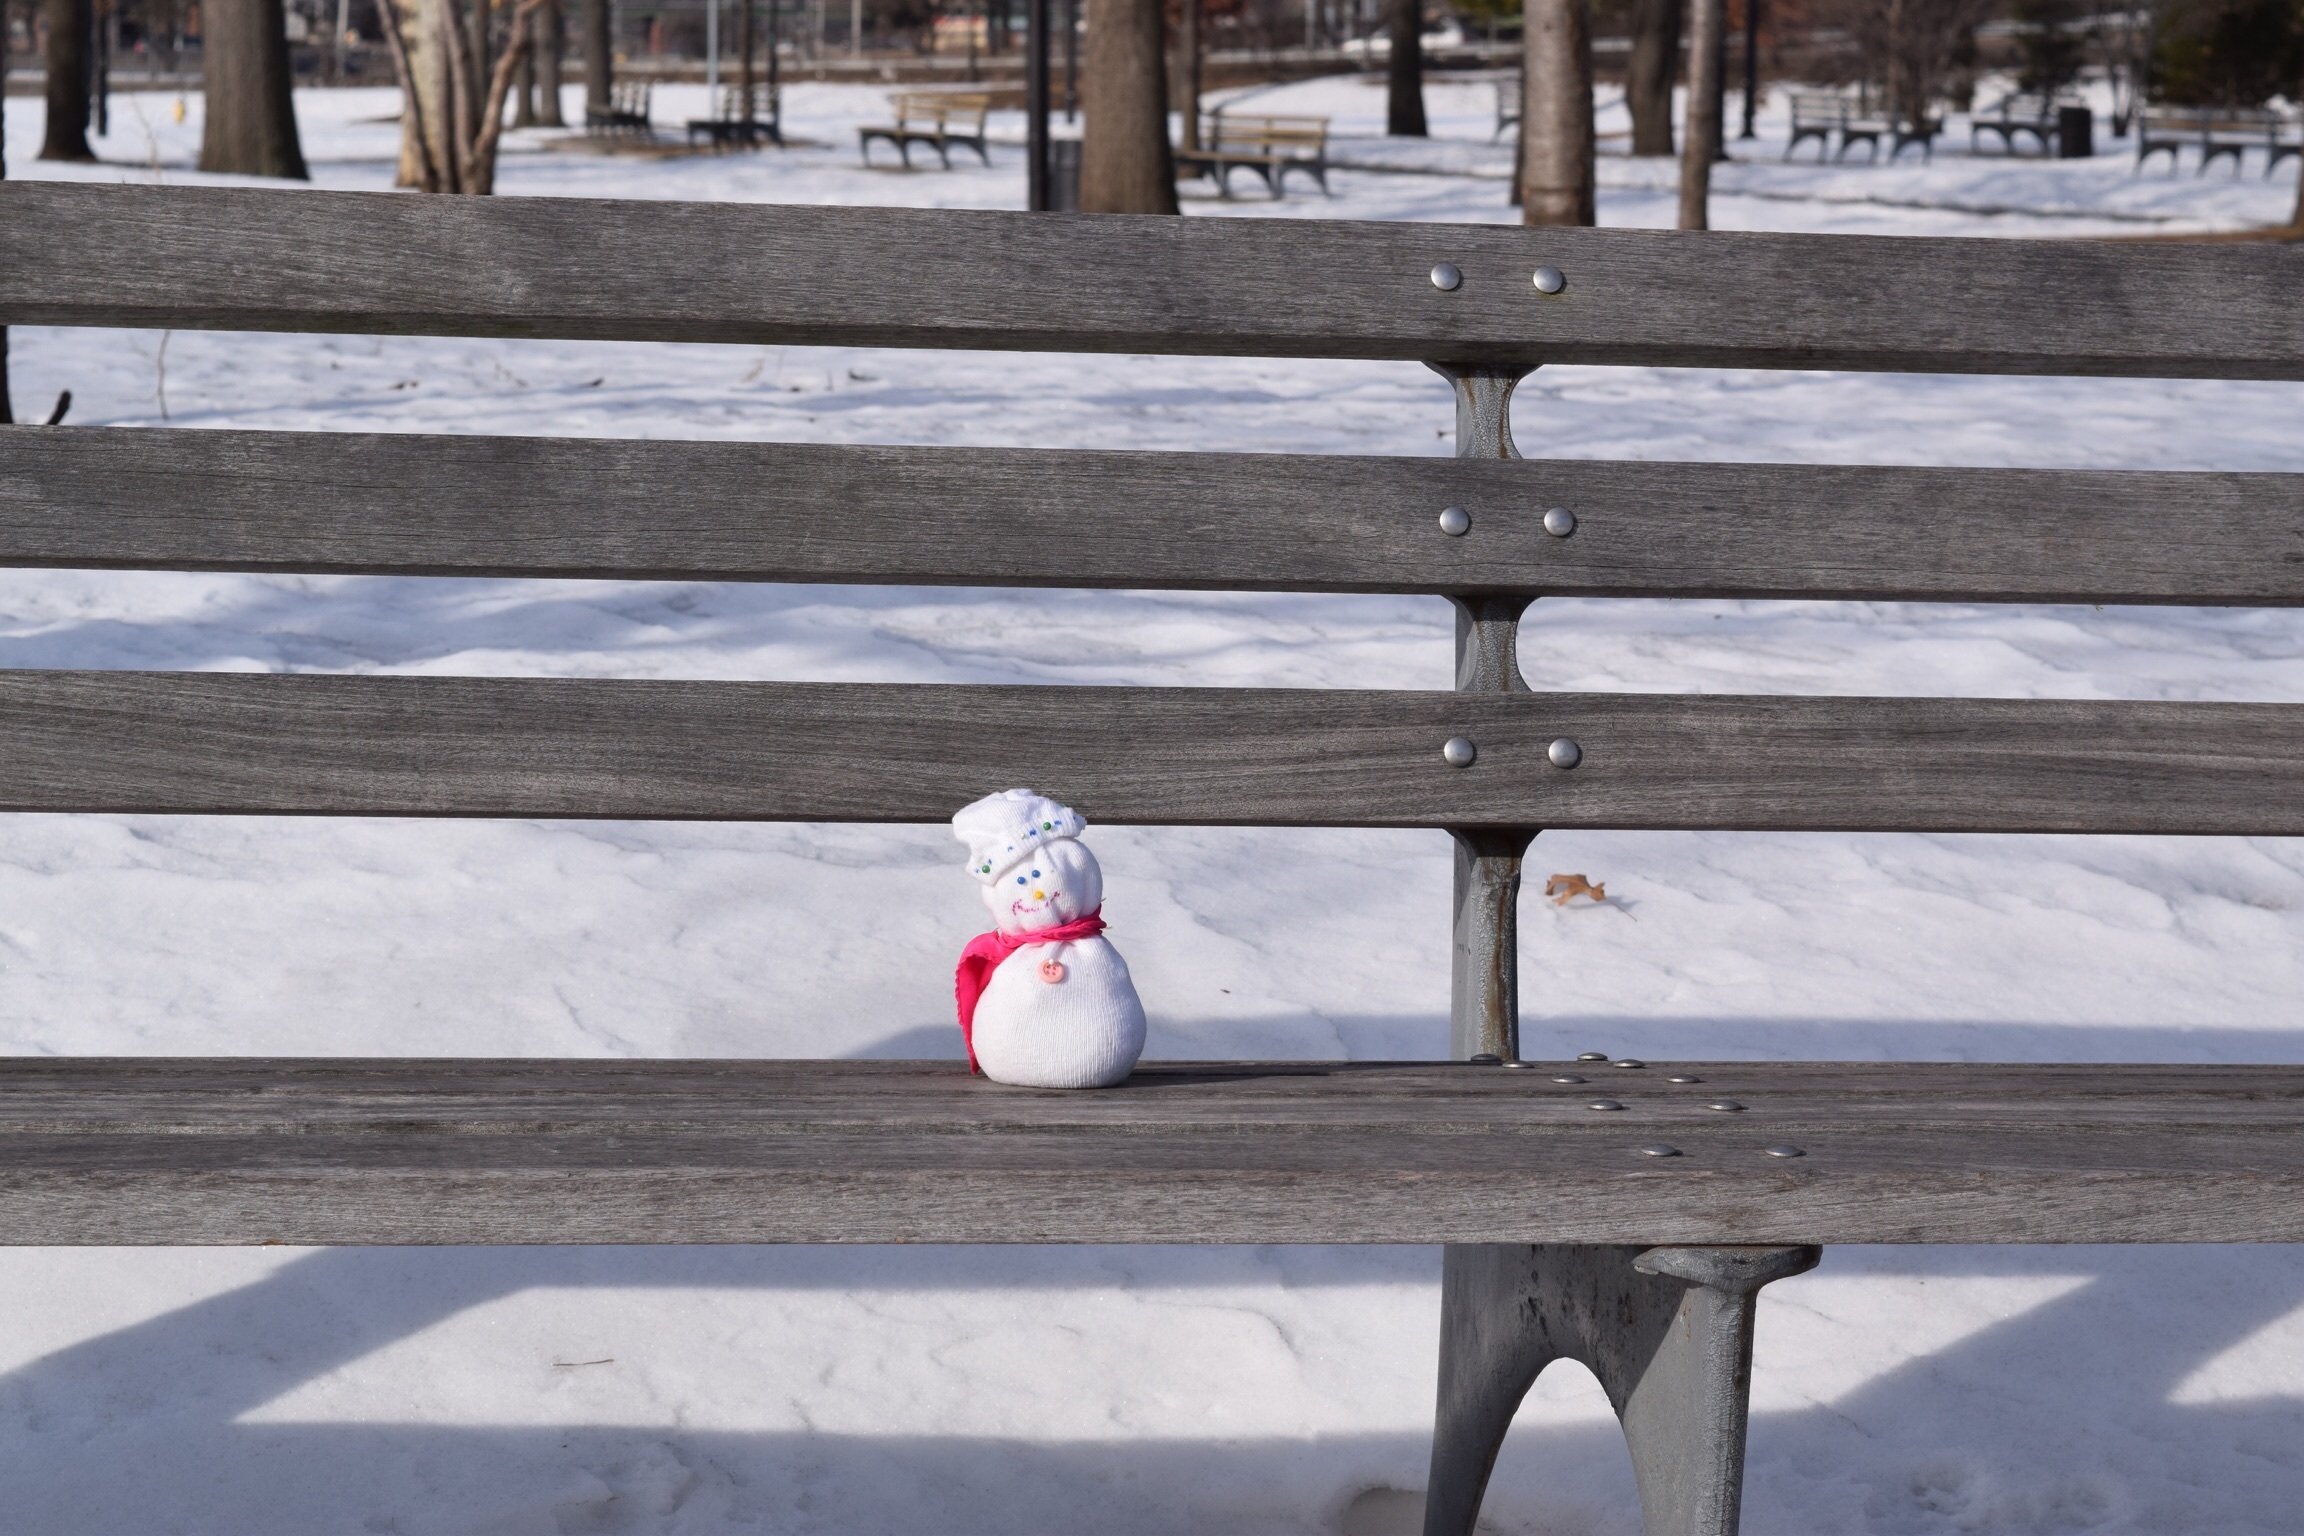
snow, wood, white, wall